Sensational (song)

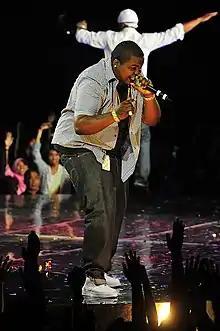
"Sensational" was co-written by Jamaican singer Sean Kingston.

"Sensational" is an Afrobeats song, produced by DJ Hardwerk, featuring guest appearances from Nigerian singers Davido and Lojay. The song was written by its performers alongside Jamaican singer Sean Kingston. "Sensational" features a "percussion-driven" production, and its "romantic" lyrical content contains "words of reassurance and affection to their beloved". Kayla Sandiford of "Renowned for Sound" described the song's composition as "jumpy lightheartedness". According to "Revolt", the track is characterized by "Brown’s infectious harmonies and straight-to-the-point subject matter". "HotNewHipHop" noted that the song "features tropical vibes".